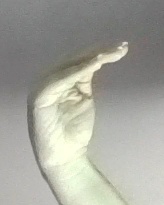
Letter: haa